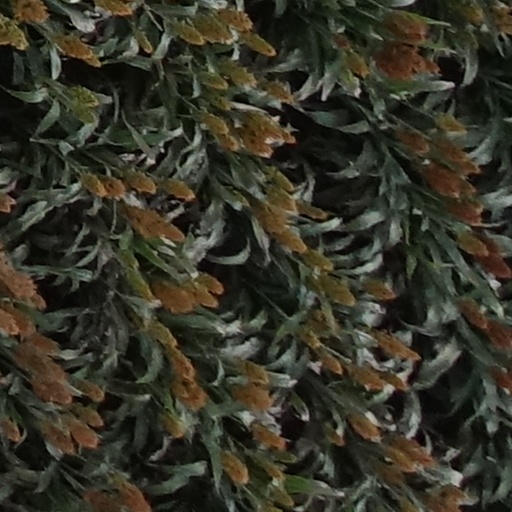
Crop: sorghum